Maple Run

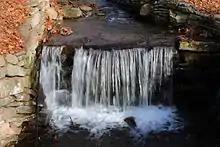
A small waterfall on Maple Run

The concentration of alkalinity in the waters of Maple Run is 5 milligrams per liter.